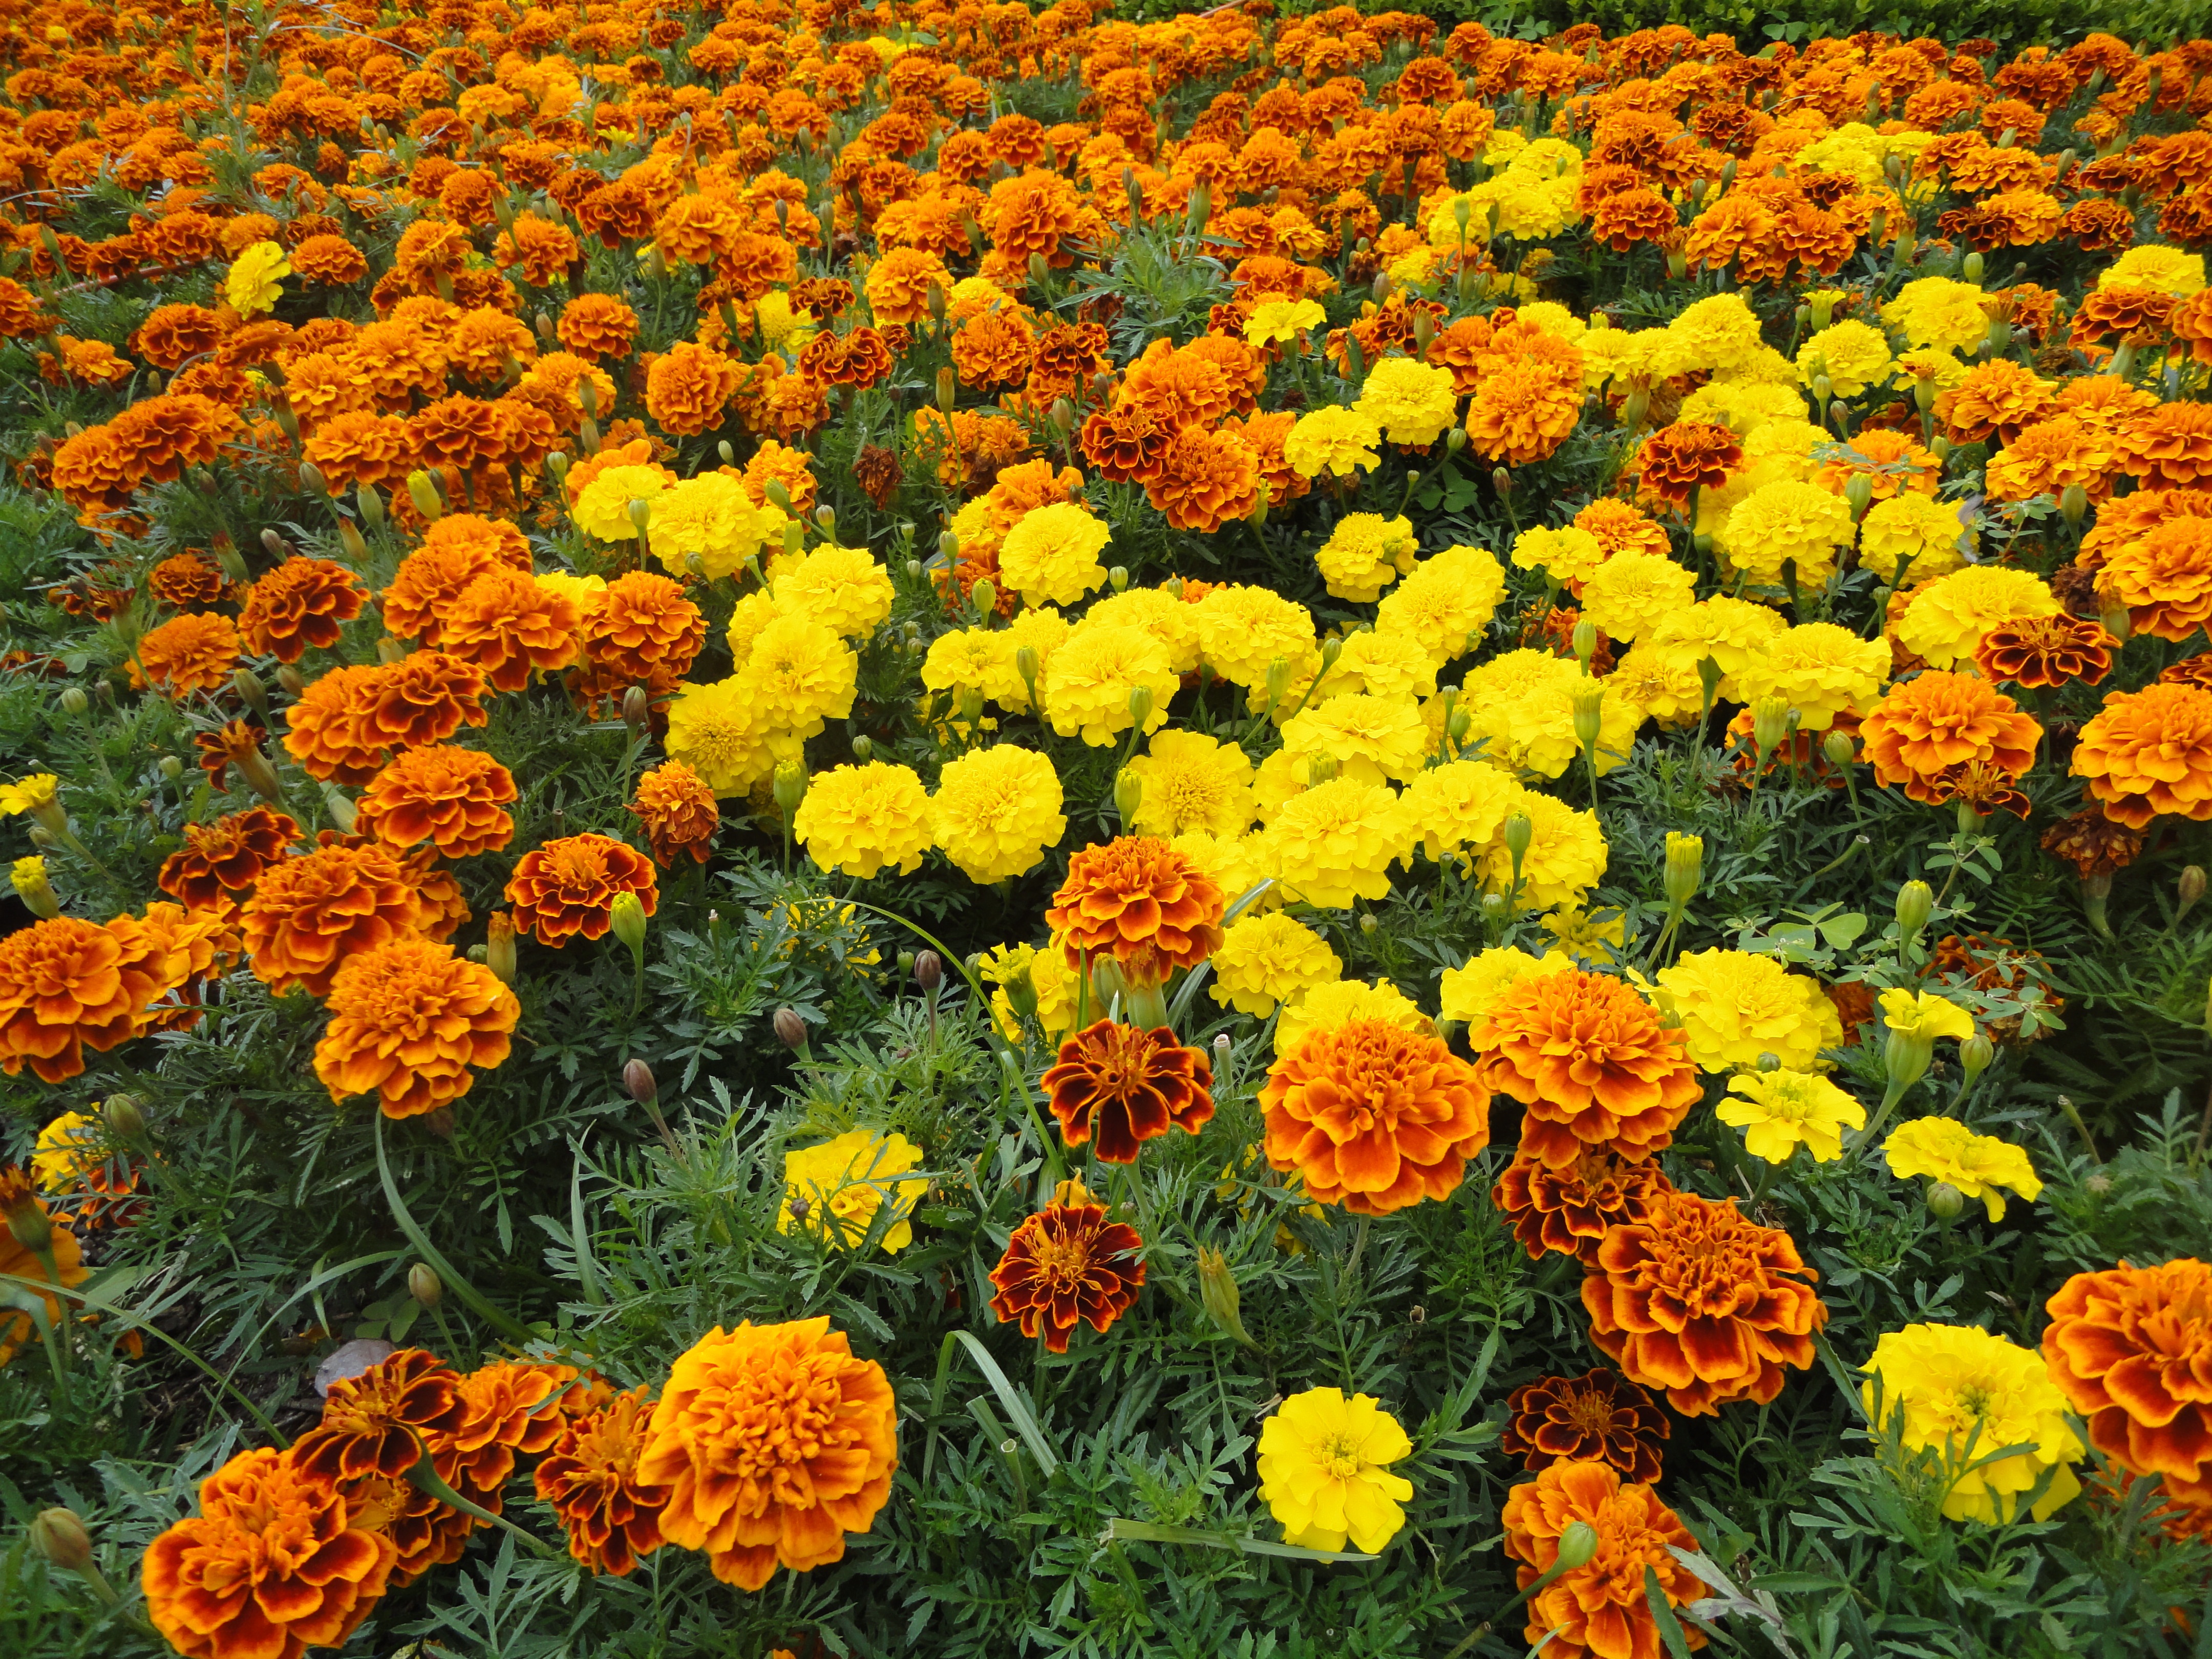
landscape, nature, plant, field, flower, orchard, summer, orange, red, botany, yellow, garden, flora, yellow flower, wildflower, flowers, flower field, mexico, petals, herbaceous, day of the dead, flowering plant, calendula, small flower, annual plant, land plant, chrysanths, cempaz chitl